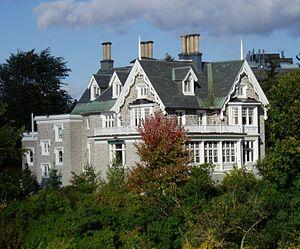
Voici la liste des lieux historiques nationaux du Canada situé à Ottawa. En mars 2011, on compte 25 lieux historiques nationaux à Ottawa, dont deux sont administrés par Parcs Canada. De ce nombre, il faut rajouté aussi deux sites qui ont perdu leur désignations.